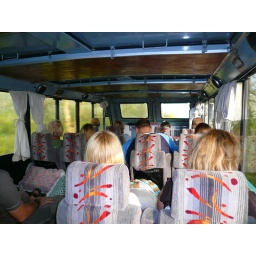
Sheltered in the truck we thought, but the roof of the truck started to leak.